The Return of Doctor Mysterio

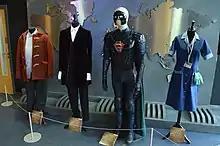
The costumes of Nardole, The Doctor, The Ghost and Lucy in this episode, on display at the Doctor Who Experience.

"The Return of Doctor Mysterio" was directed by Ed Bazalgette, who had previously directed the series 8 episodes "The Girl Who Died" and "The Woman Who Lived". The episode was filmed in Sofia, Bulgaria and Cardiff, Wales. Moffat had hoped to film on location in New York City, but ultimately fabricated sets were built for the episode to match the look of the city. Public tours of the set were held following the release of the episode.